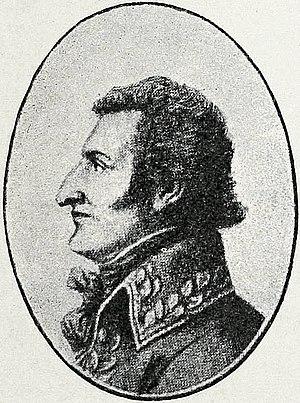
Louis Marie Maximilien de Caffarelli du Falga, dit Maximilien Caffarelli, né le 13 février 1756 au château du Falga et mort le 27 avril 1799 au siège de Saint-Jean-d’Acre, est un général de brigade de la Révolution française, connu pour sa témérité, qui lui valut de nombreuses blessures, avant de mourir au combat.